John Redmond Freke

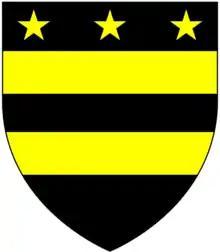
Arms of Freke: "Sable, two bars or in chief three mullets of the last"

Sir John Redmond Freke, 3rd Baronet (died 13 April 1764) was a baronet in the Baronetage of Great Britain and a member of parliament in the Irish House of Commons.